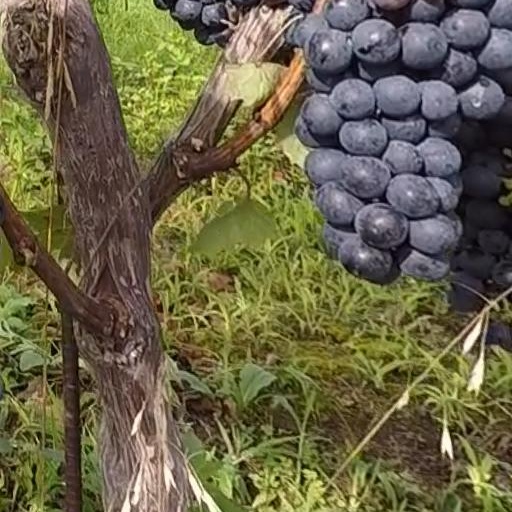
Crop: grape